Marker pen

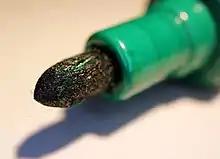
The tip of a green felt-tip pen

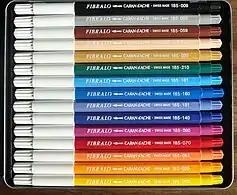
A box of colored felt-tip pens

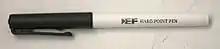
Marker pen

A marker pen, fine liner, marking pen, felt-tip pen, felt pen, flow marker, sign pen (in South Korea), vivid (in New Zealand), flomaster (in East and South Slavic countries), texta (in Australia), sketch pen (in South Asia), koki (in South Africa) or simply marker is a pen which has its own ink source and a tip made of porous, pressed fibers such as felt.